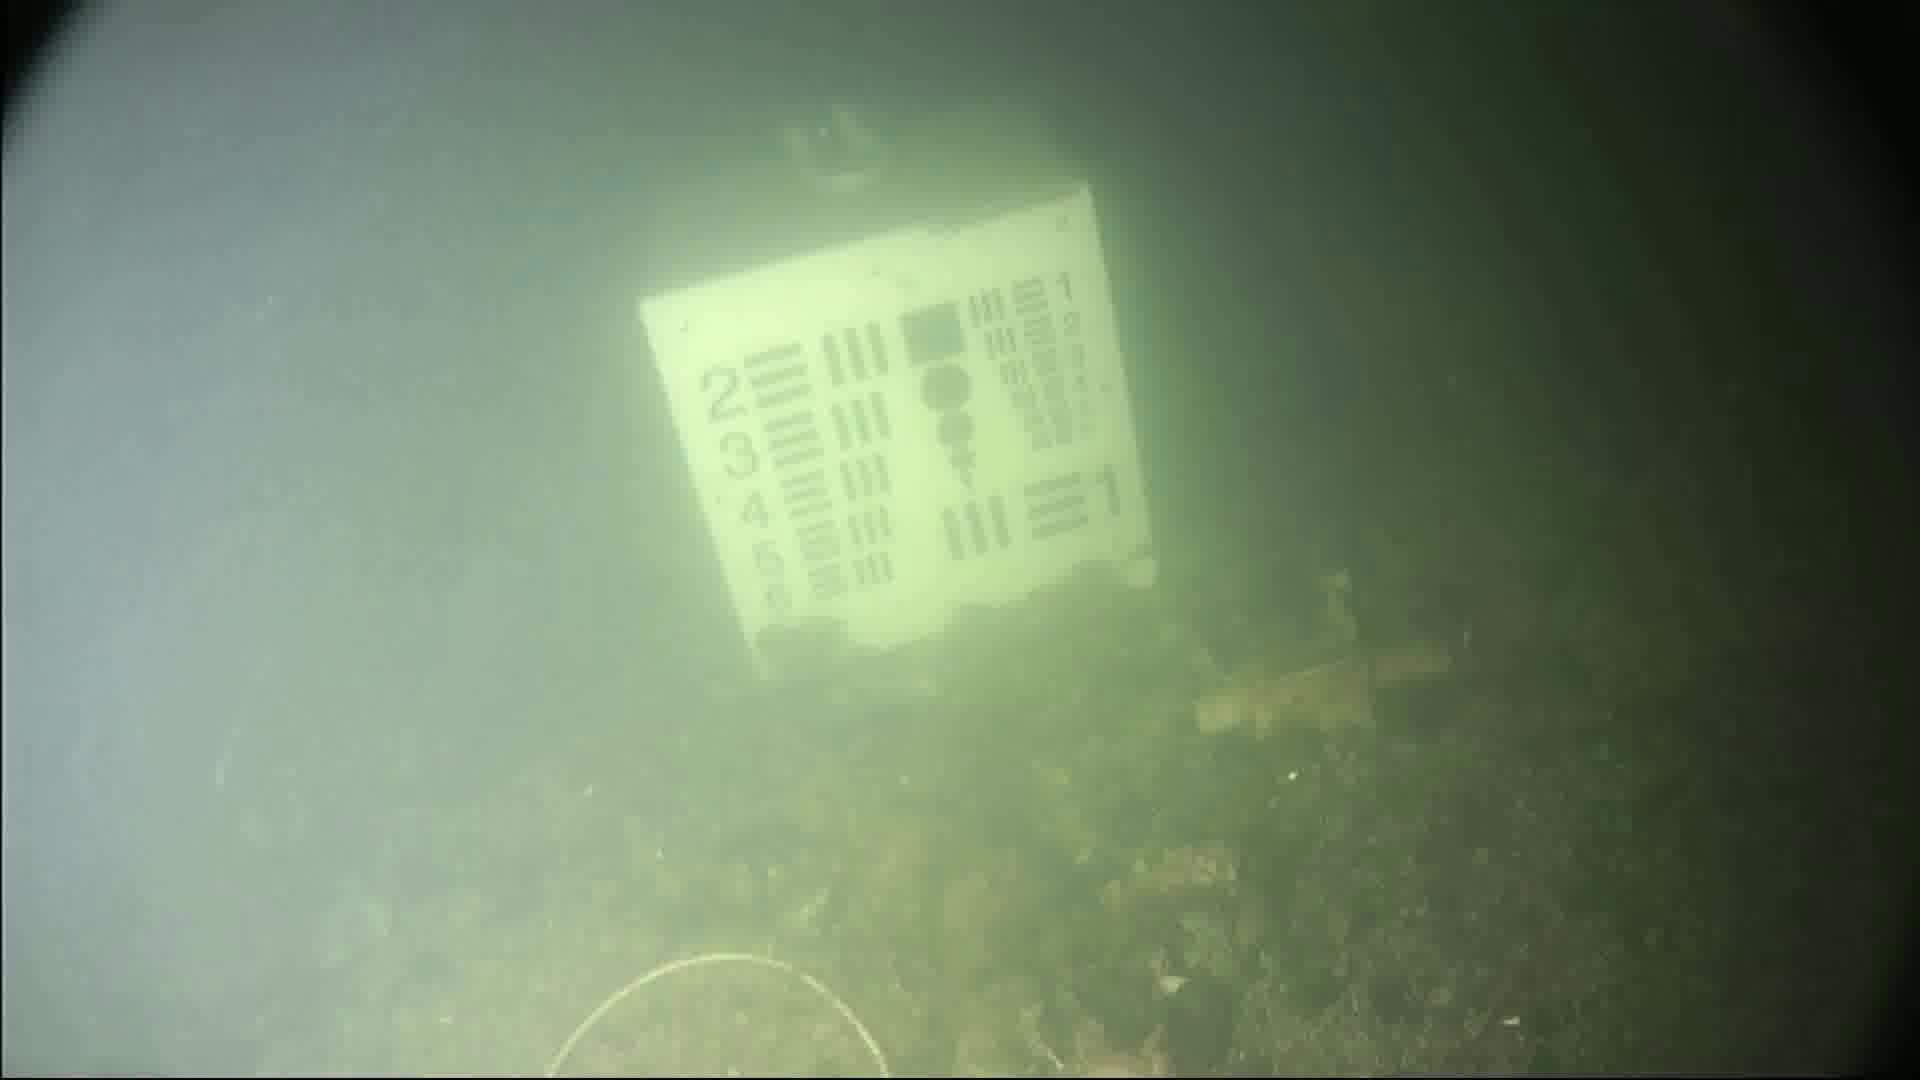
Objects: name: crab